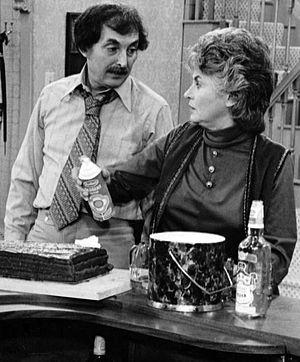
Bill Macy, nom de scène de Wolf Martin Garber, est un acteur américain né le 18 mai 1922 à Revere dans le Massachusetts et mort le 17 octobre 2019 à Los Angeles.